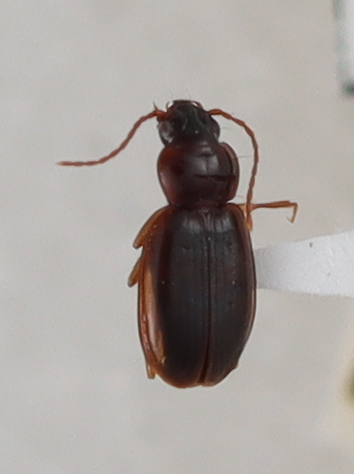
Scientific name: Trechus obtusus
Plot: 14
Trap: S
Collected: 20210727